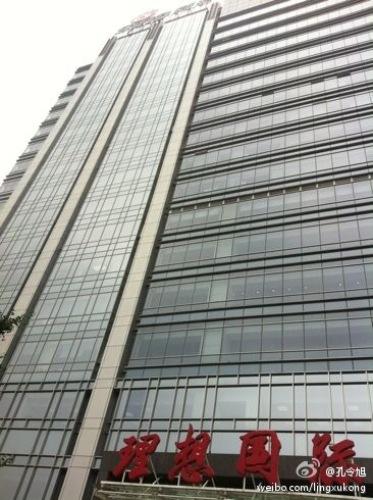
地标名称：理想国际大厦
所在城市：北京市·海淀区